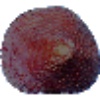
Label: salak